Malli Malli Idi Rani Roju

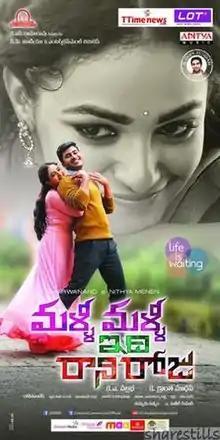
Theatrical release poster

Malli Malli Idi Rani Roju is a 2015 Indian Telugu-language romantic drama film written and directed by Kranthi Madhav, starring Sharwanand and Nithya Menen. The music was composed by Gopi Sundar with cinematography by Gnana Shekar V.S. and editing by Kotagiri Venkateswara Rao. The film released on 6 February 2015.This movie was well received by audience and was successful at the box office.